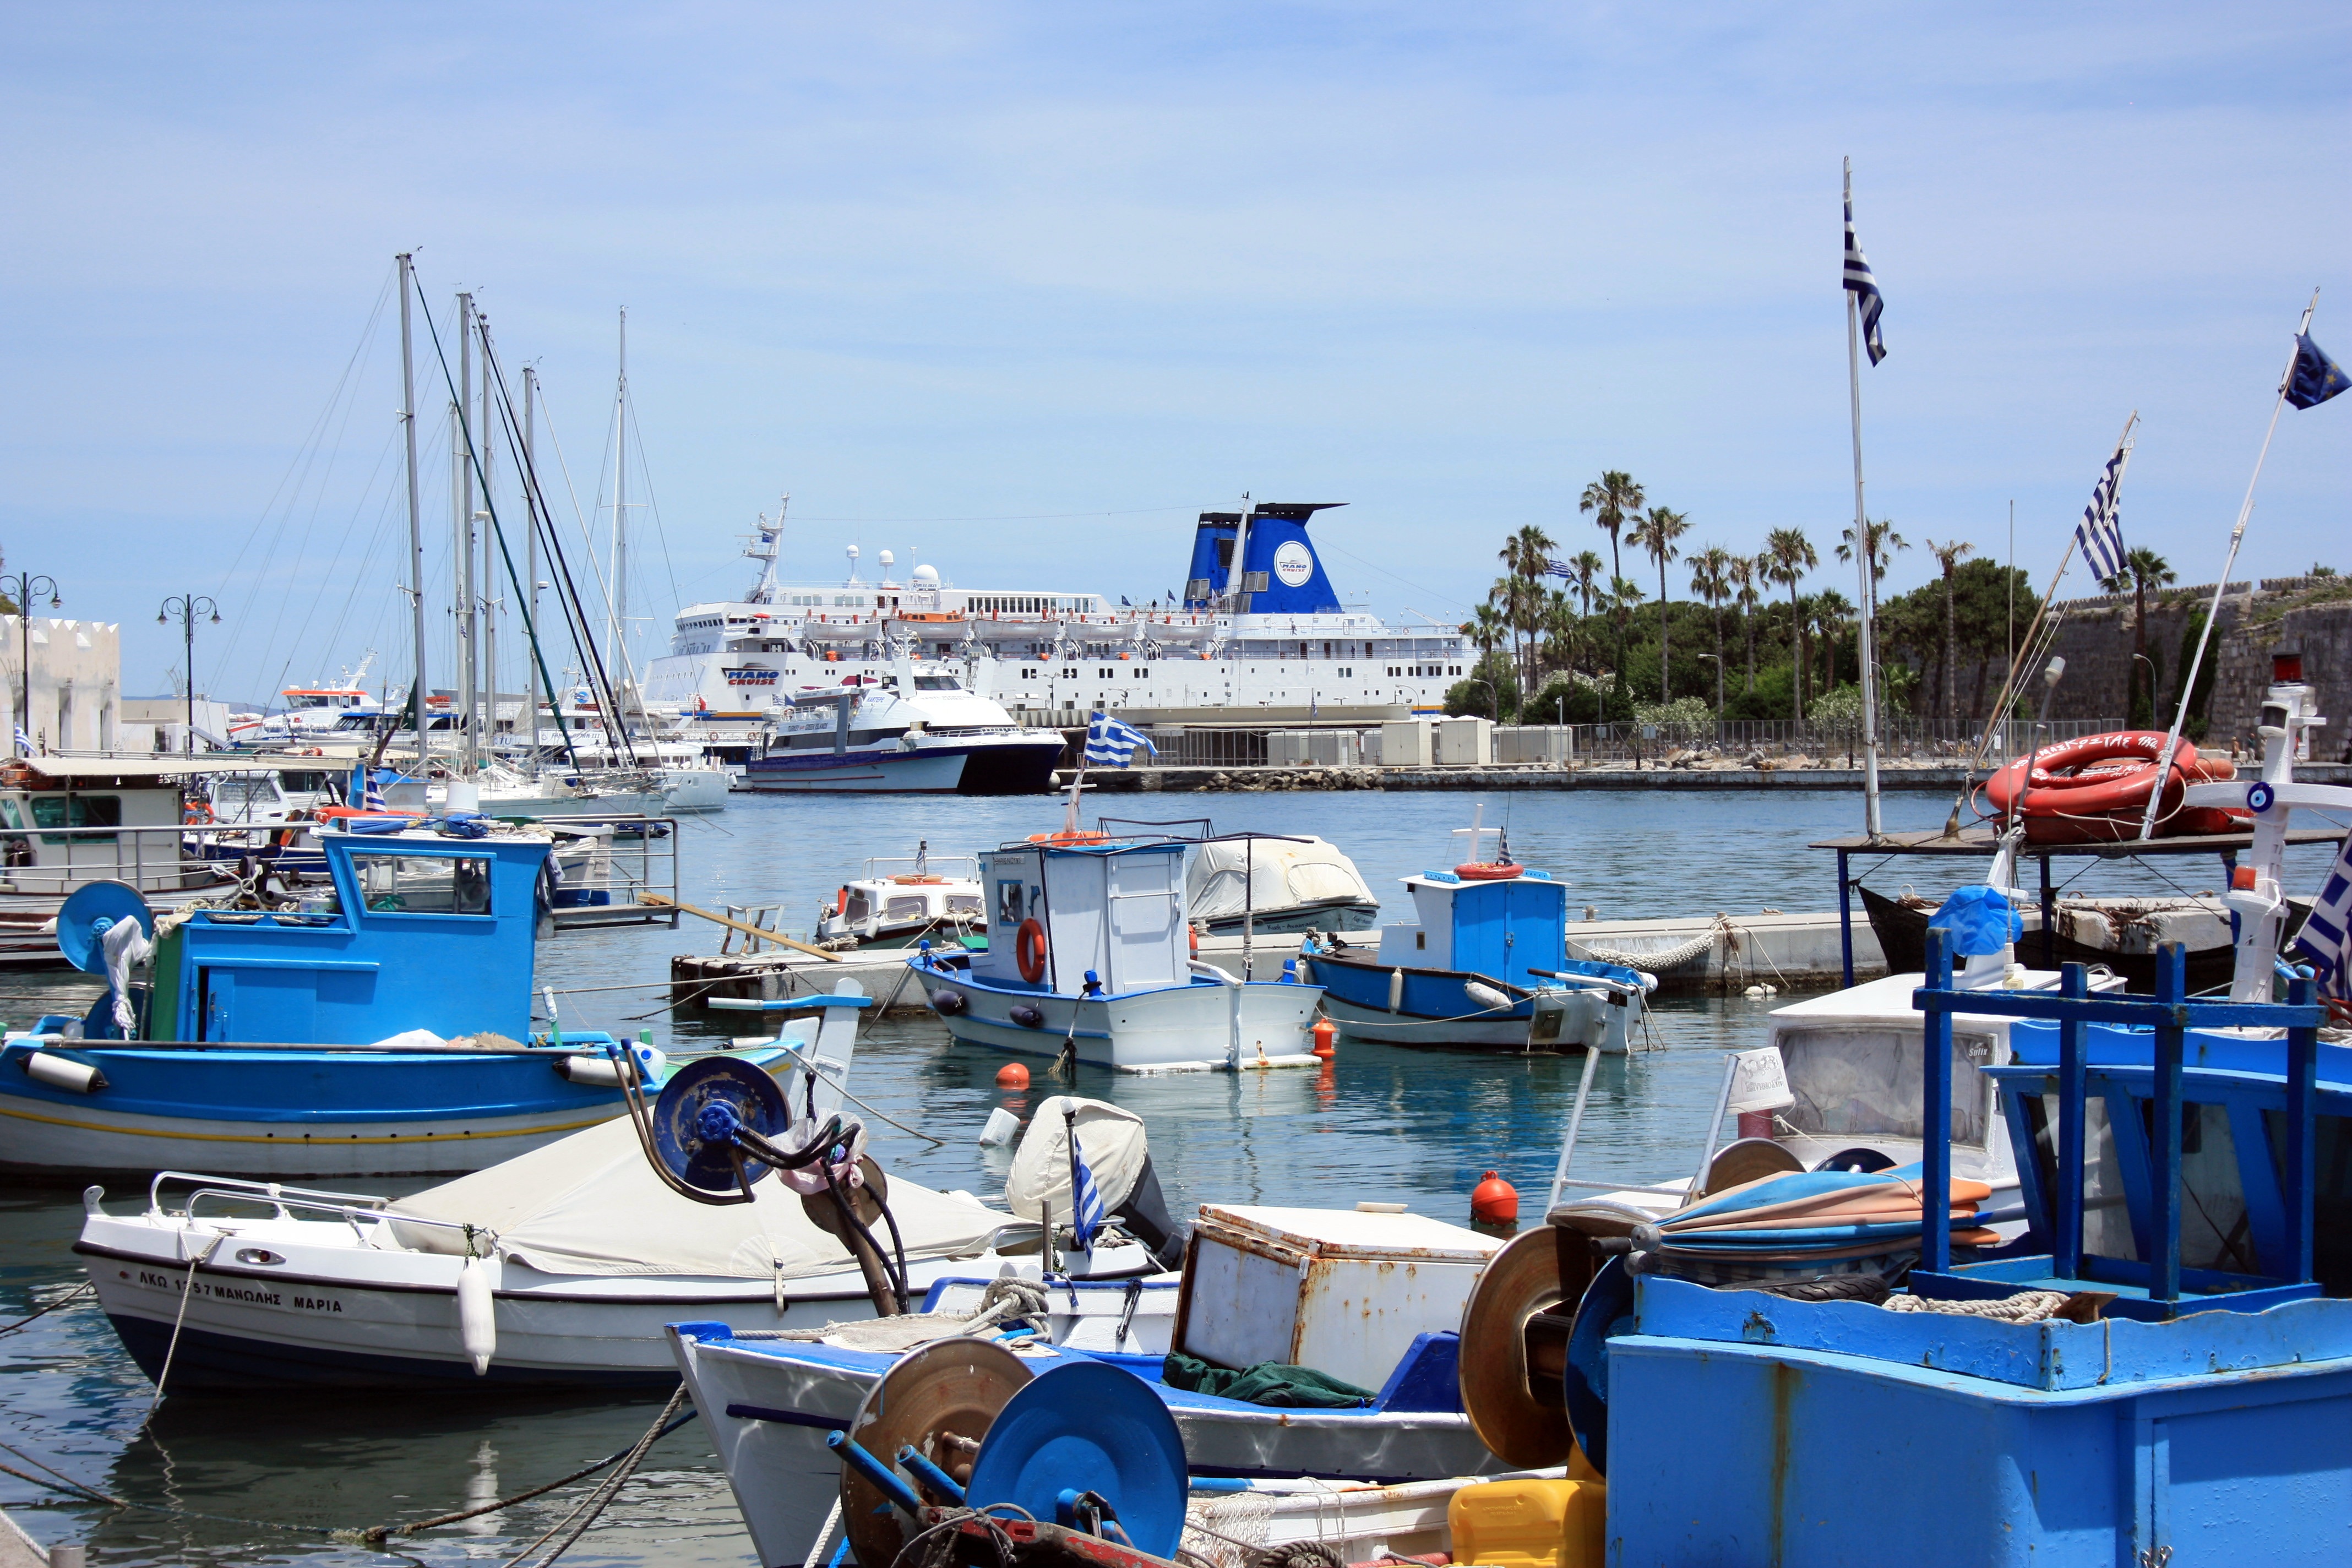
sea, dock, boat, vacation, travel, recreation, greek, mediterranean, vehicle, relax, holiday, island, harbor, harbour, marina, port, tourism, trip, tour, boating, infrastructure, boats, ships, greece, watercraft, fishing vessel, kos, liners